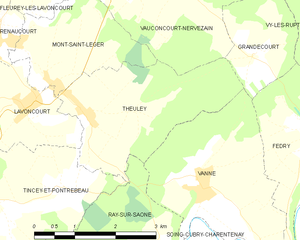
Carte des communes françaises